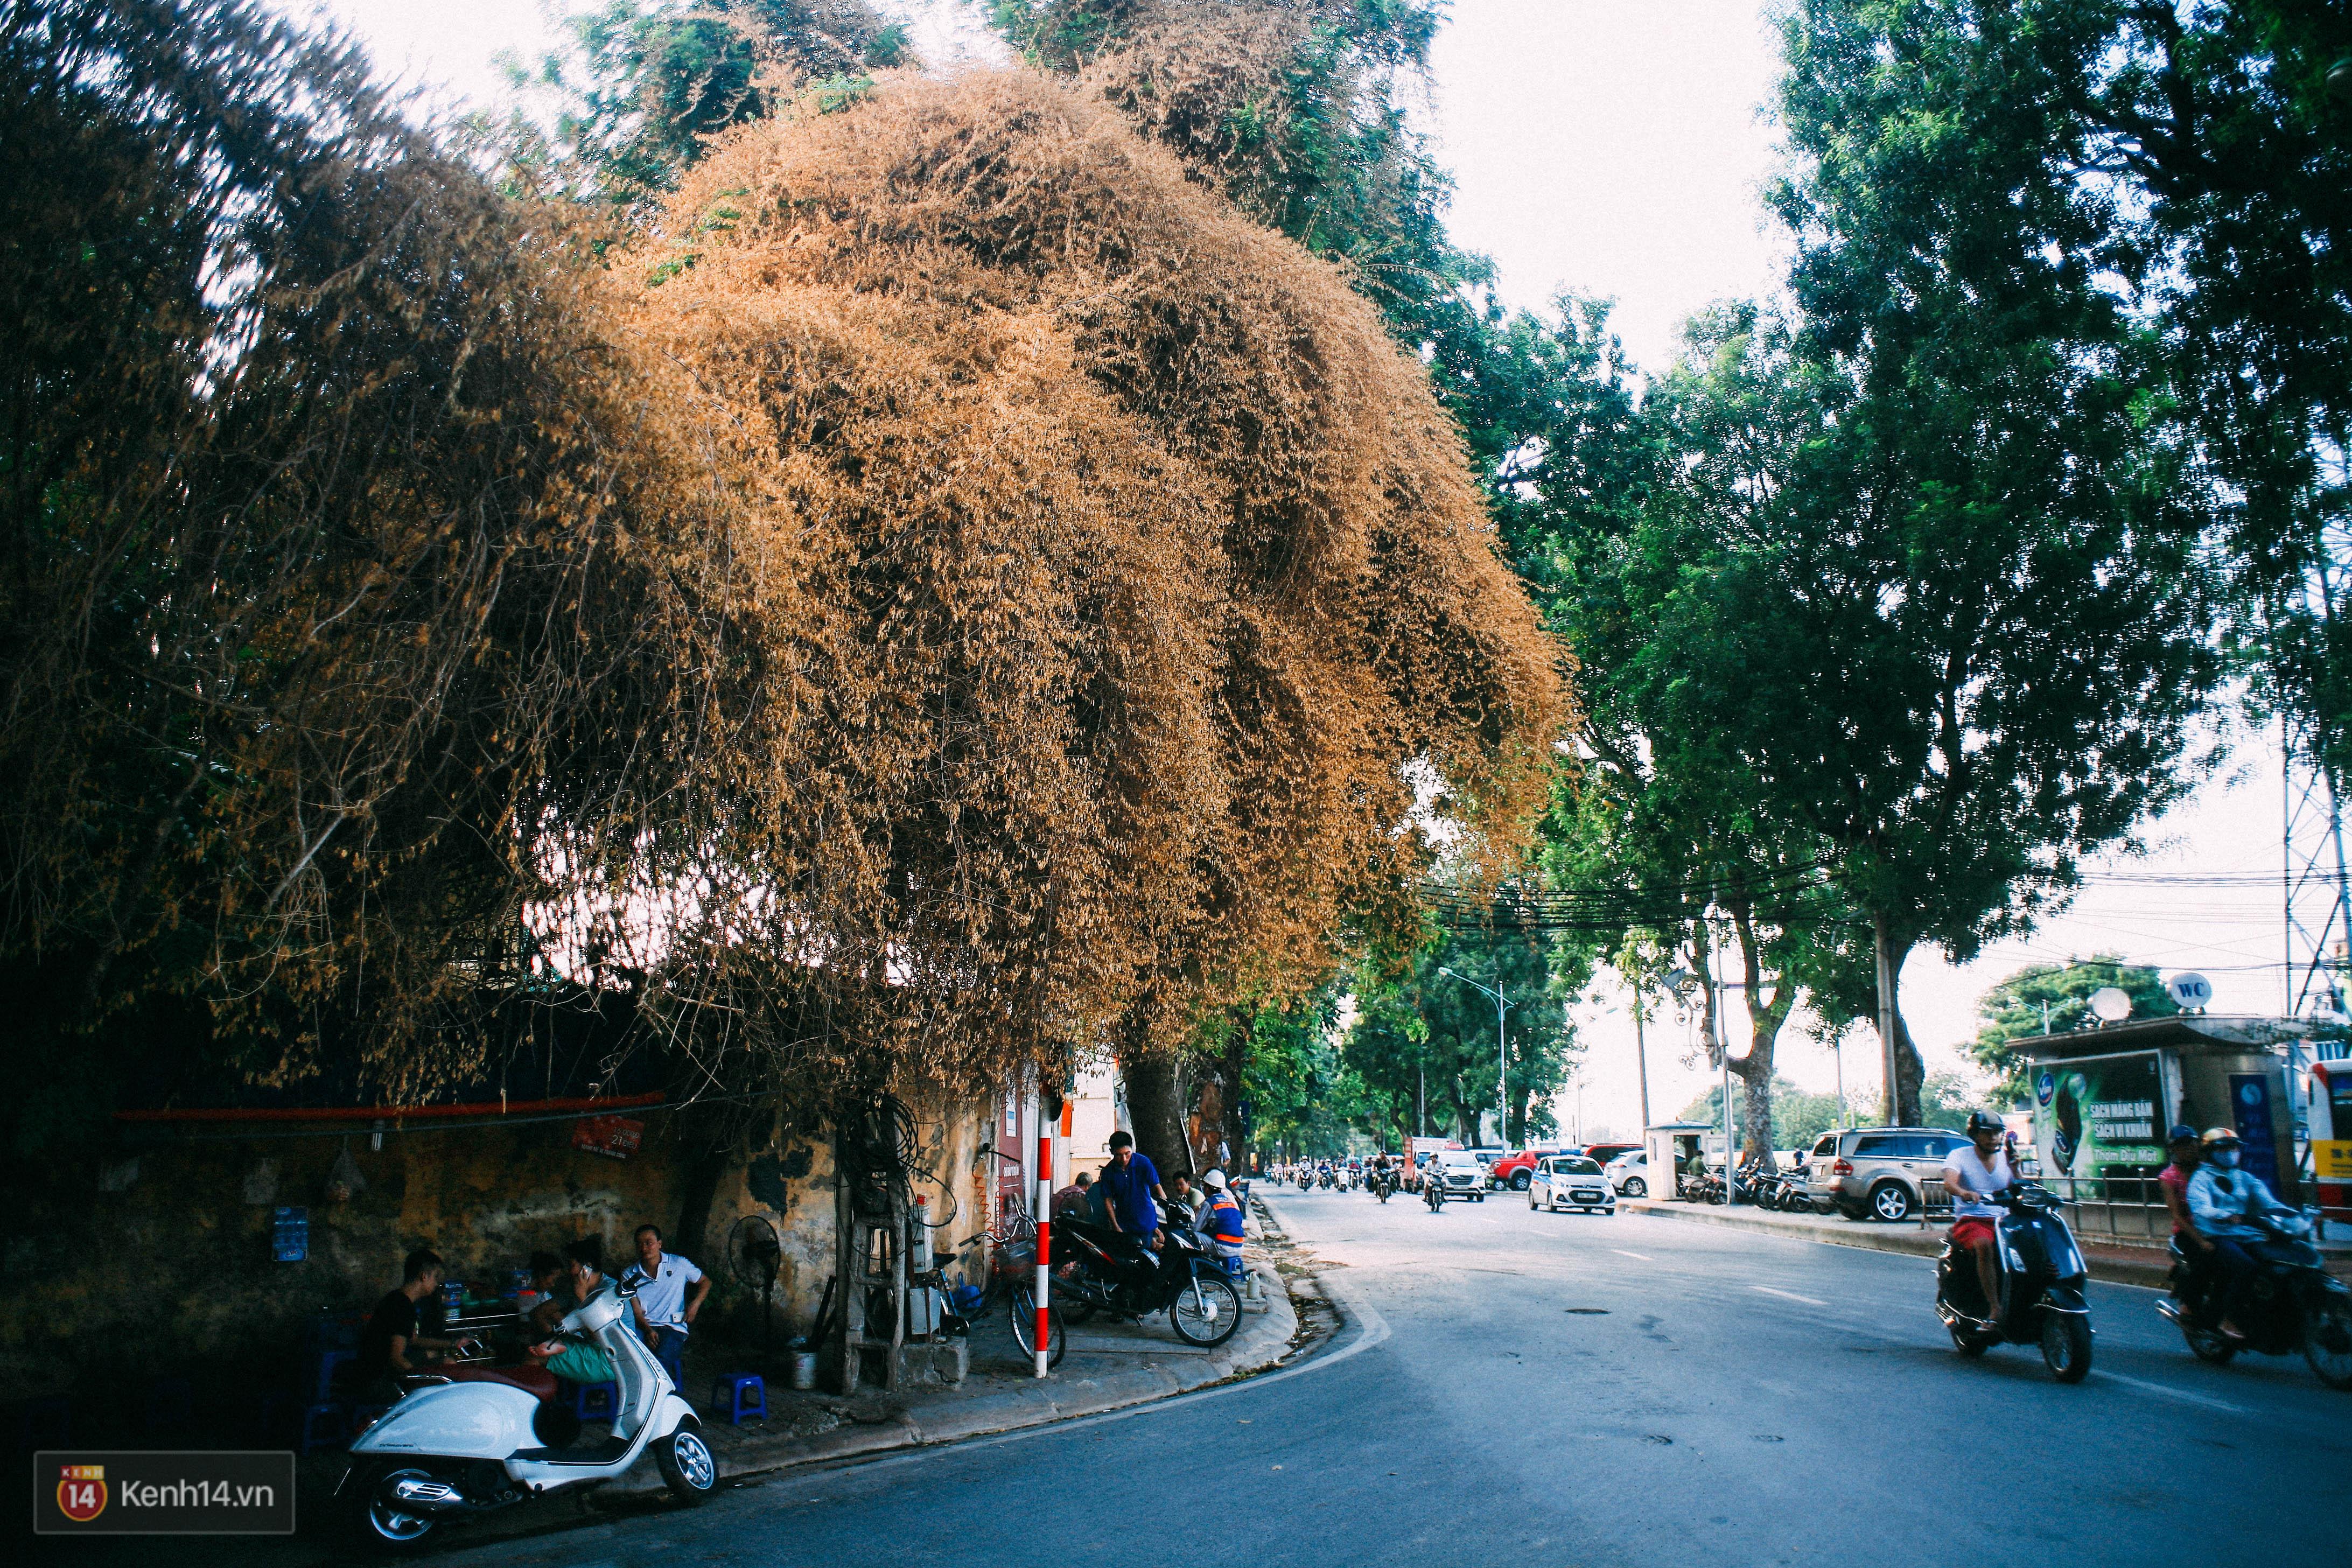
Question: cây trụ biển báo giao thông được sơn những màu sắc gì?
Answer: cây trụ biển báo giao thông được sơn màu đỏ và trắng